Abdelmajid El Hissouf

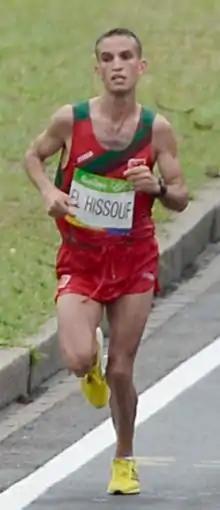
El Hissouf at the 2016 Olympics

Abdelmajid El Hissouf (born 23 September 1992) is a Moroccan long-distance runner. He competed in the marathon at the 2016 Summer Olympics, where he was a full 10 minutes short of his personal best time, finishing 68th. He was later disqualified and suspended for violating anti-doping rules.